Avaré, São Paulo

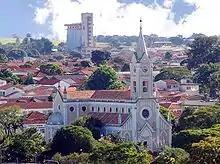
Shrine Our Lady of the Pains of Avaré

Tourism is an important aspect in Avaré, which today is virtually a large ranch. Traditional events occur throughout the year, such as the Feira das Nações ("Fair of the Nations"), where typical foods of various countries are served, and the FAMPOP, (Fair of Popular Music), whose objective is to highlight and award singers, musicians and composers. Natural attractions such as "Terra da Água, do Verde e do Sol" ("Land of water, the green, and the sun") also invite tourists to the beauty of Avaré's large reservoir.